1975 Allan Cup

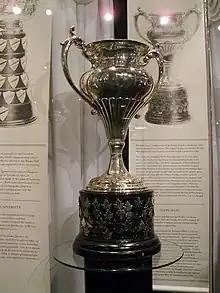
Silver bowl trophy with two large handles, mounted on a black plinth.

The 1975 Allan Cup was the Canadian senior ice hockey championship for the 1974–75 season. The event was hosted by both Barrie and Thunder Bay, Ontario. The 1975 playoff marked the 67th time that the Allan Cup has been awarded. The Thunder Bay Twins represented Western Canada and defeated the Barrie Flyers who represented Eastern Canada in the championship series.